William J. Barnard Residence

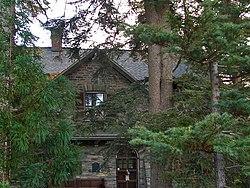
William J. Barnard Residence, December 2010

The William J. Barnard Residence, also known as Green Shadows and the Thornbury Lodge, is an historic, American home that is located in Thornbury Township, Chester County, Pennsylvania.